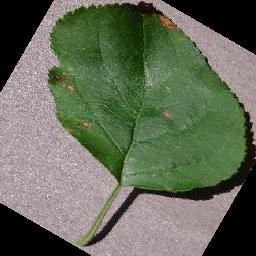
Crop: apple
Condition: black_rot